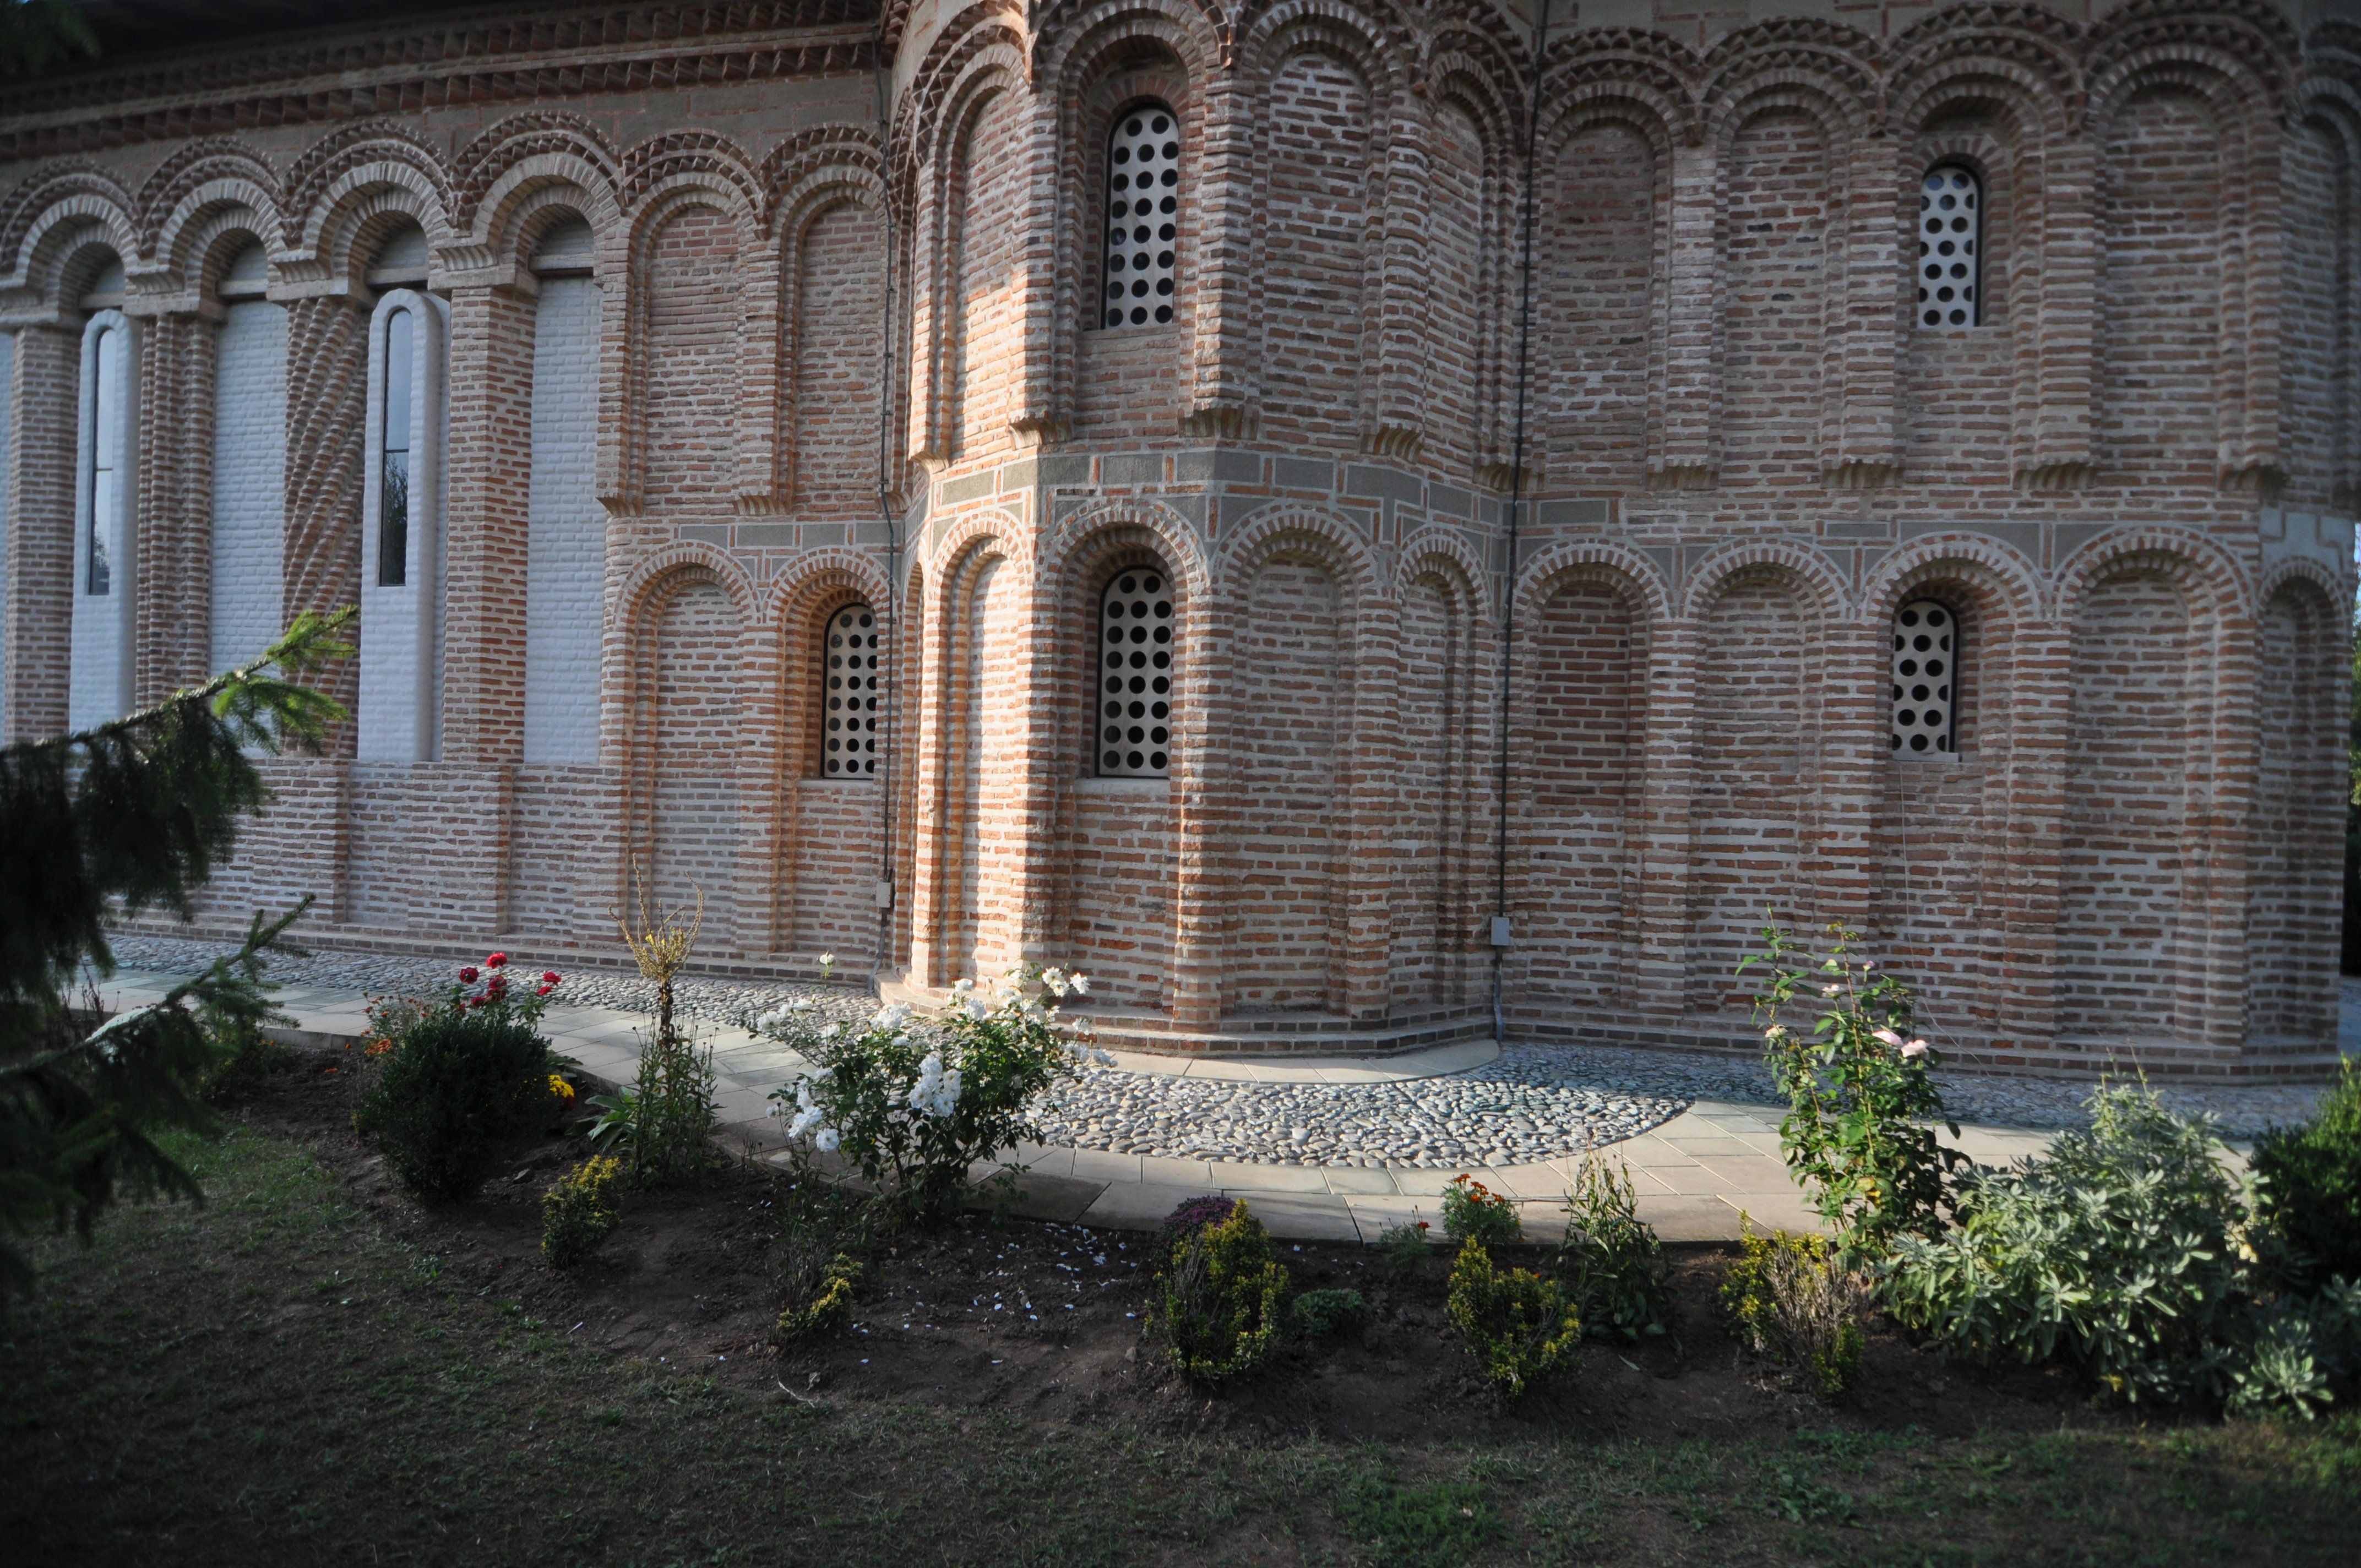
architecture, photography, mansion, building, palace, monument, photo, arch, religion, facade, church, garden, christian, photos, religious, art, de, courtyard, monastery, churches, fotografie, history, christianity, romana, arc, orthodox, eastern, estate, romania, bor, biserica, arhitectura, wallachia, muntenia, tara, romaneasca, orthodoxy, romanian, ortodoxa, patrimoniu, ortodox, istorie, manastirea, manastire, ortodoxia, ortodoxie, ecclesiastical, bisericeasc, cladire, edificiu, basarab, neagoe, snagov, lmiifiiaa15312, cre tinism, cre tin